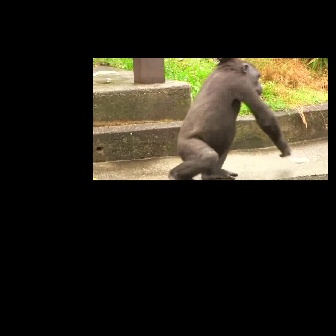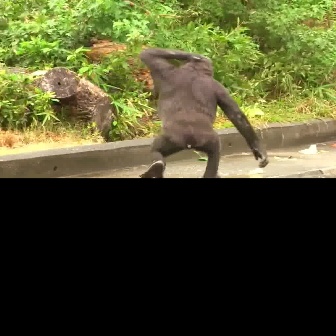
  Please identify the target specified by the bounding box [168,57,290,180] in the first image and locate it in the second image. Return the coordinates in [x_min,y_min,x_max,y_max] format.
Answer: [137,47,267,177]